Ailie Gale

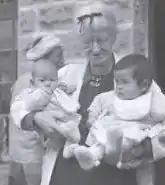
Ailie May Spencer Gale

Ailie May Spencer Gale (1878–1958) was an American physician. She served as a medical missionary in China under commission from the Methodist Episcopal Board of Missions from 1908 to 1950 alongside her husband Rev. Francis Gale, a religious missionary. Committed to a lifetime of unpaid social activism, Gale's work emphasized an approach to patient care that focused on preventative care and public health, humane treatment, and consideration for the whole patient, entailing concern for physical, spiritual, and intellectual needs. She also had evangelical motives and sought to promote the status of Chinese women.